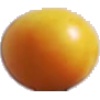
Label: Cherry Wax Yellow 1